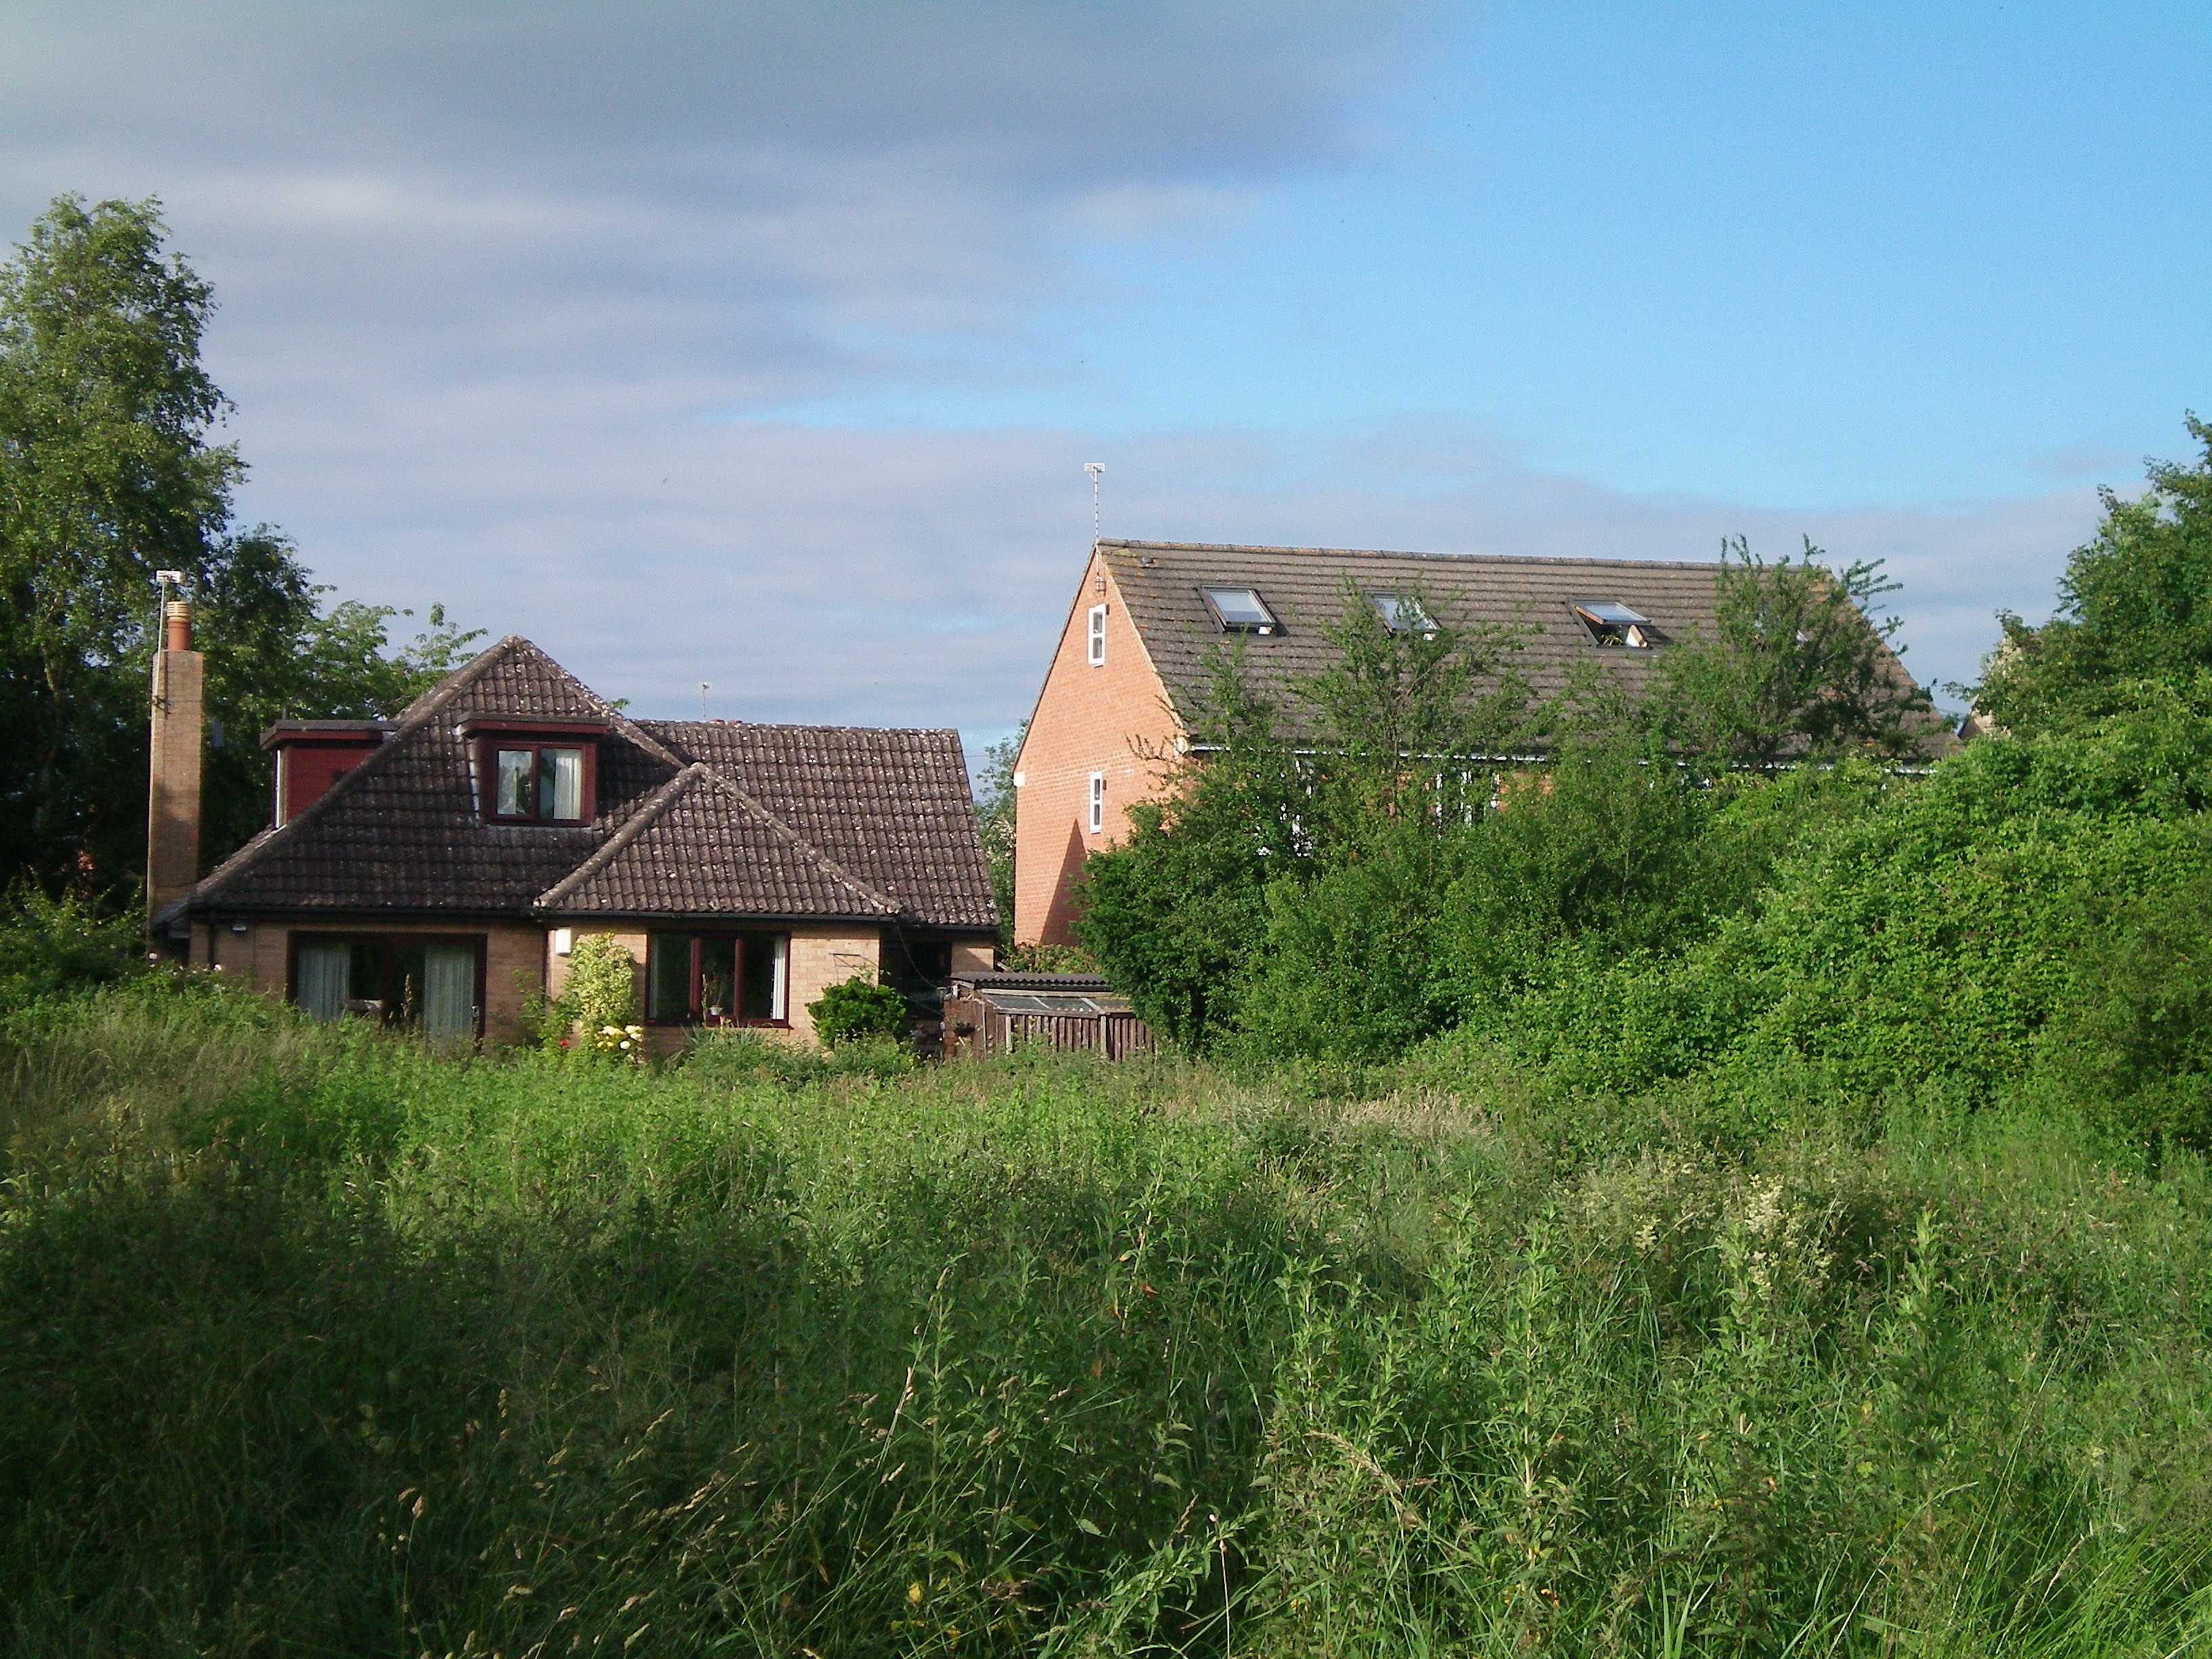
nature, grass, farm, meadow, house, hill, building, home, village, cottage, property, england, farmhouse, estate, oxford, rural area, land lot, hazak